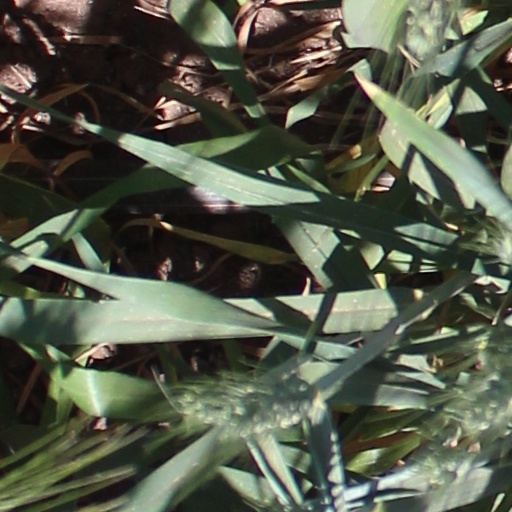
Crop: wheat